History of Saint John, New Brunswick

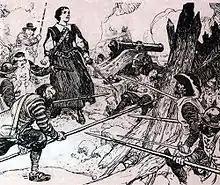
Depiction of Madame de la Tour, spouse to Charles de Saint-Étienne de la Tour standing opposite to Charles de Menou d'Aulnay during the siege of Saint Johns in 1645

The history of Saint John, New Brunswick is one that extends back thousands of years, with the area being inhabited by the Maliseet and Miꞌkmaq First Nations prior to the arrival of European colonists. During the 17th century, a French settlement was established in Saint John. During the Acadian Civil War, Saint John served as the seat for the administration under Charles de Saint-Étienne de la Tour. The French position in Saint John was abandoned in 1755, with British forces taking over the area shortly afterwards.